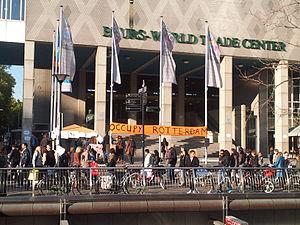
Occupy Wall Street a inspiré de nombreuses occupations dans le monde. Il y a eu au total plus de 1518 occupations du Occupy movement dans 82 pays en 2011-12. Cette liste est non exhaustive. Quelques mois avant ces mouvements, il y a eu le mouvement des Indignés, lui-même inspiré des manifestations du printemps arabe et des manifestations et occupations grecques. En Amérique, le mouvement Occupy s'est aussi développé à la suite de l'appel de la revue Adbuster de l'été 2011.